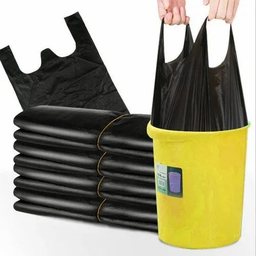
Label: plastic